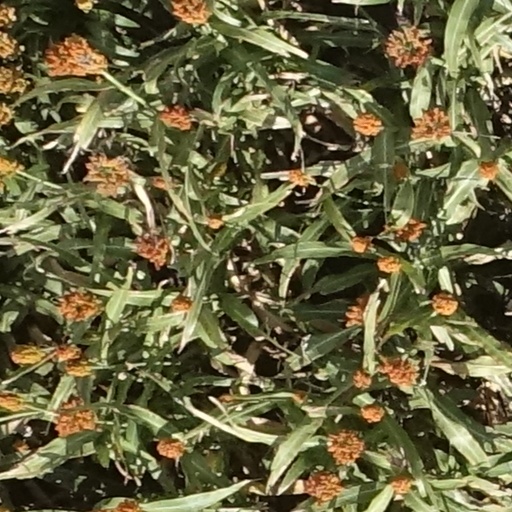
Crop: sorghum